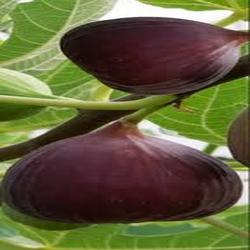
Label: Fig